Lyttelton, New Zealand

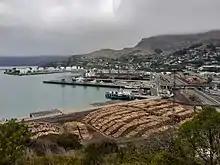
Logs awaiting export at Lyttelton Port (2021)

On 24 October 1870, a fire broke out in the Queen's Hotel on London Street and soon engulfed the main centre of Lyttelton. Prisoners of the Lyttelton Gaol were let out from their cells to help combat the flames. Two thirds of Lyttelton was destroyed, with 30 businesses and many private homes burned.